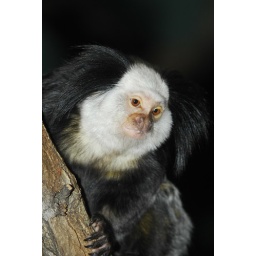
monkey in the small mammal house at the national zoo